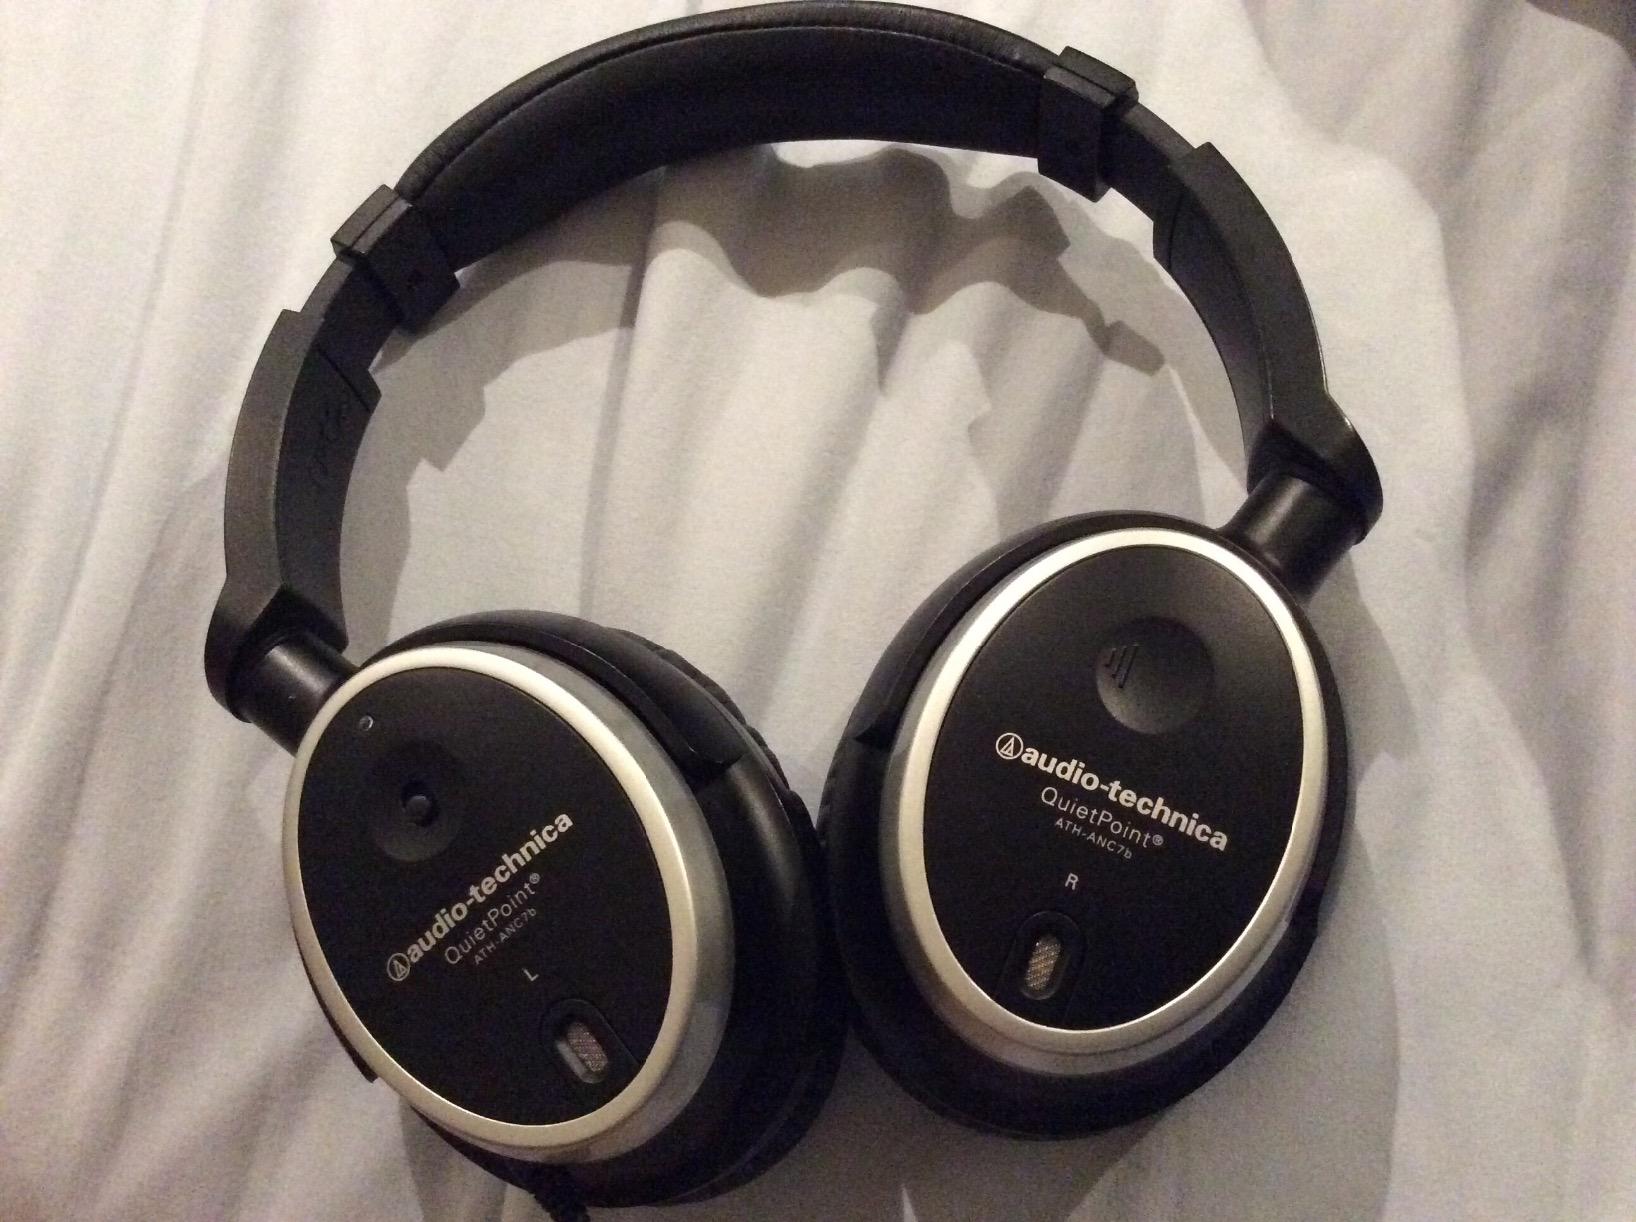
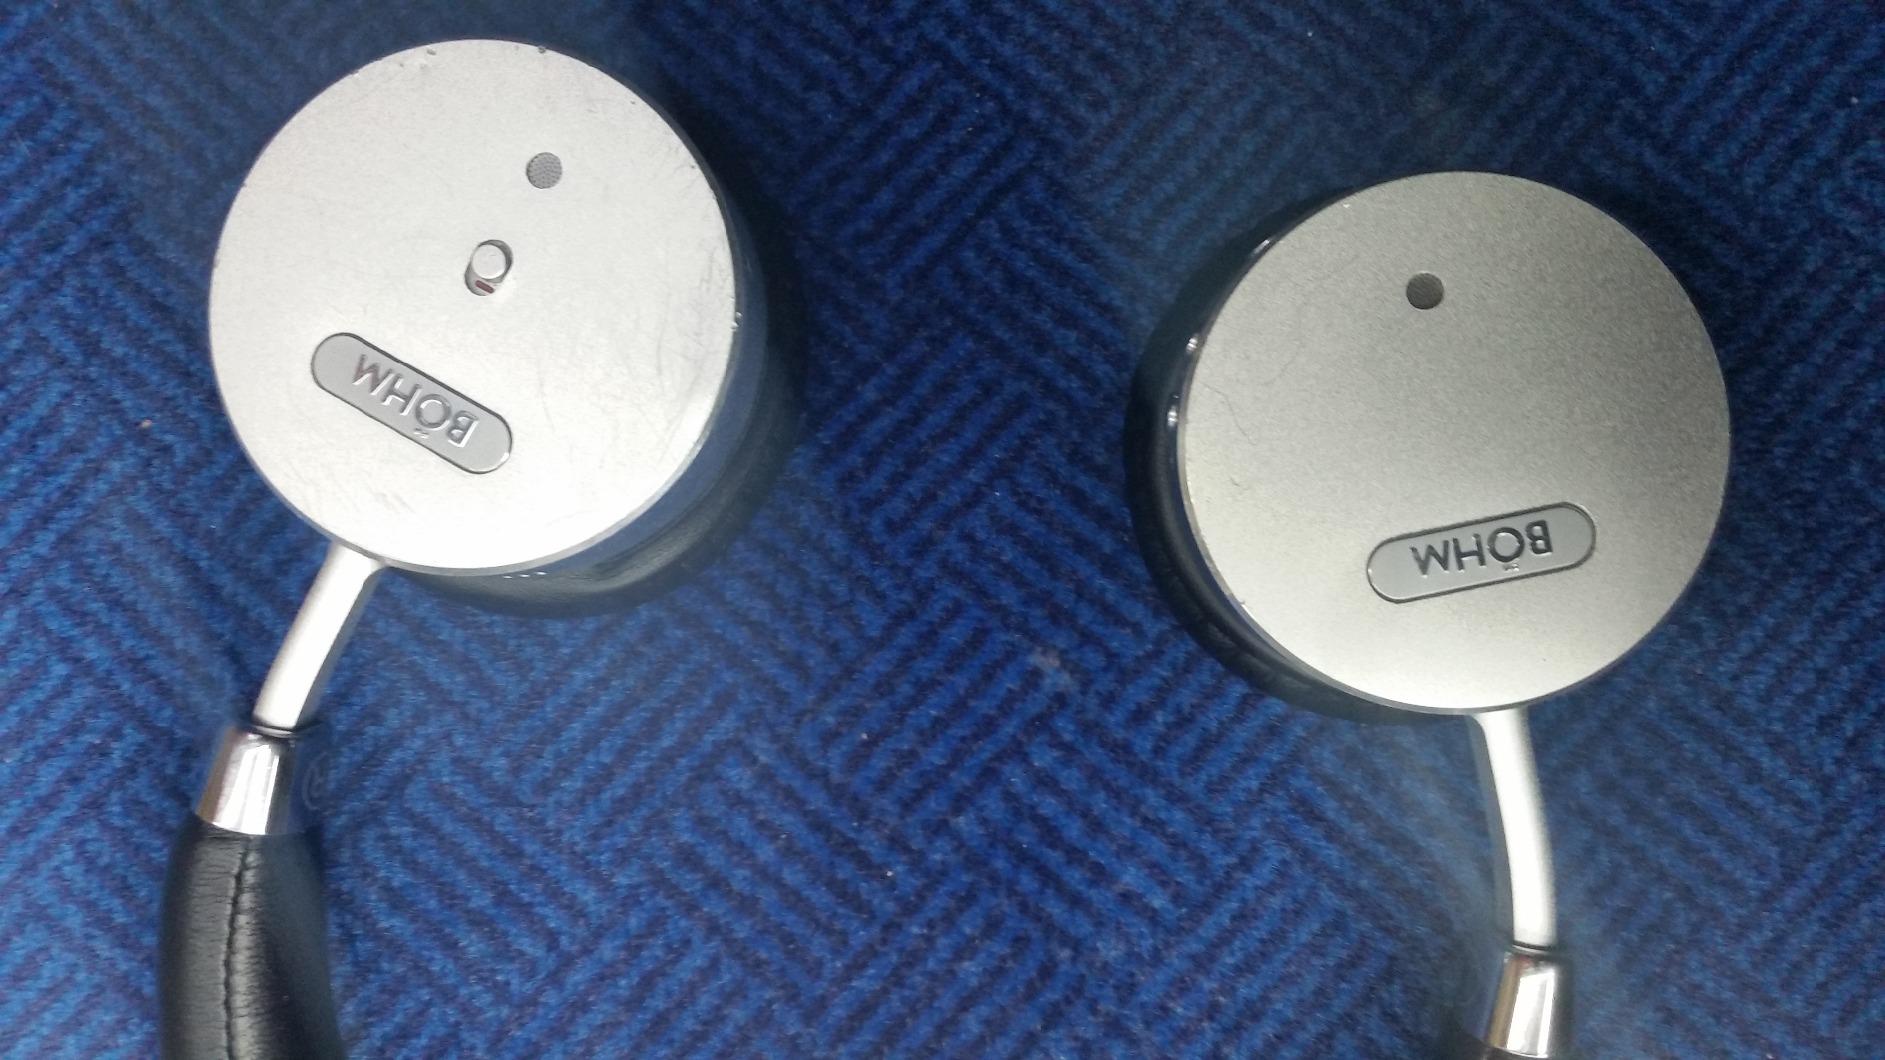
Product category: headphones
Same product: no